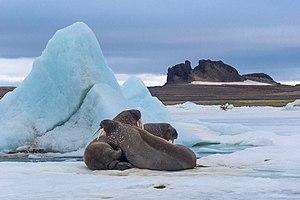
Odobenus rosmarus (morses) dans l'archipel François-Joseph en Russie.
Le parc national de l'Arctique russe est un parc national russe fondé en juin 2009. Il couvre une grande surface désertique de l'Arctique, la partie septentrionale de la Nouvelle-Zemble et la Terre François-Joseph. Il ne doit pas être confondu avec la réserve naturelle du Grand Arctique plus à l'est.